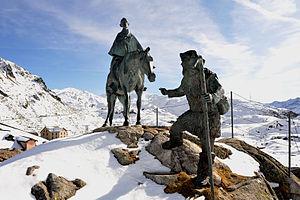
Cet article recense les statues équestres en Suisse.